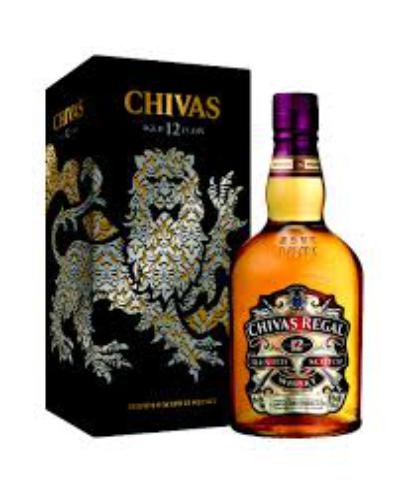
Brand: CHIVAS REGAL
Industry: Food